Eastern carpenter bee

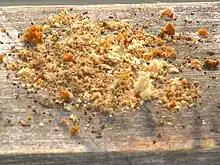
The female bee pushes castings out of the entranceway and maintains the hibernaculum.

"X. virginica" belongs to the genus "Xylocopa", which consists of over 400 species worldwide, in the subgenus "Xylocopoides", which contains only five New World species, including "Xylocopa californica", which also occurs in the U.S.